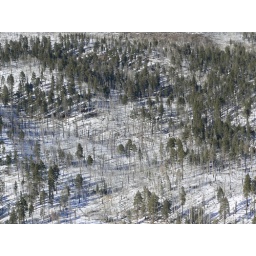
grand canyon trees in snow from plane